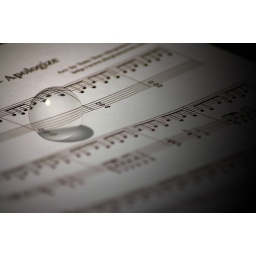
glass ball rendered in photoshop